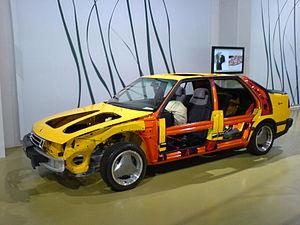
Le châssis du véhicule est le principal soutien de la structure du véhicule à moteur sur lequel tous les autres composants sont attachés, il est comparable au squelette d'un organisme.